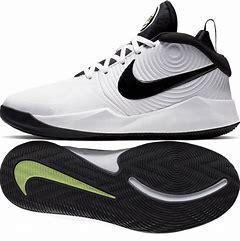
Brand: Nike
Model: Team Hustle D 9